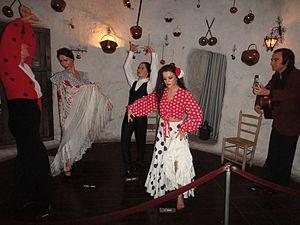
Carmen Amaya est une chanteuse et danseuse de flamenco née le 2 novembre 1913 à Barcelone et morte le 19 novembre 1963 à Begur.
Le flamenco est un genre musical et une danse datant du XVIIIᵉ siècle qui se danse seul, créé par le peuple andalou, sur la base d'un folklore populaire issu des diverses cultures qui s'épanouiront au long des siècles en Andalousie.
Micaela Flores Amaya, dite La Chunga, est une danseuse de flamenco et peintre d'art naïf espagnole née à Marseille en 1938.